PPG Place

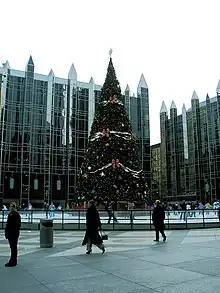
The Rink at PPG Place

The PPG Place Plaza sits between Third Avenue and Fourth Avenue. The plaza features a fountain with 140 water jets and uses 280 underground lights. Opened in 2003, it was designed by WET and SWA Group landscape architecture and urban design. At the center of the fountain is a pink granite obelisk.